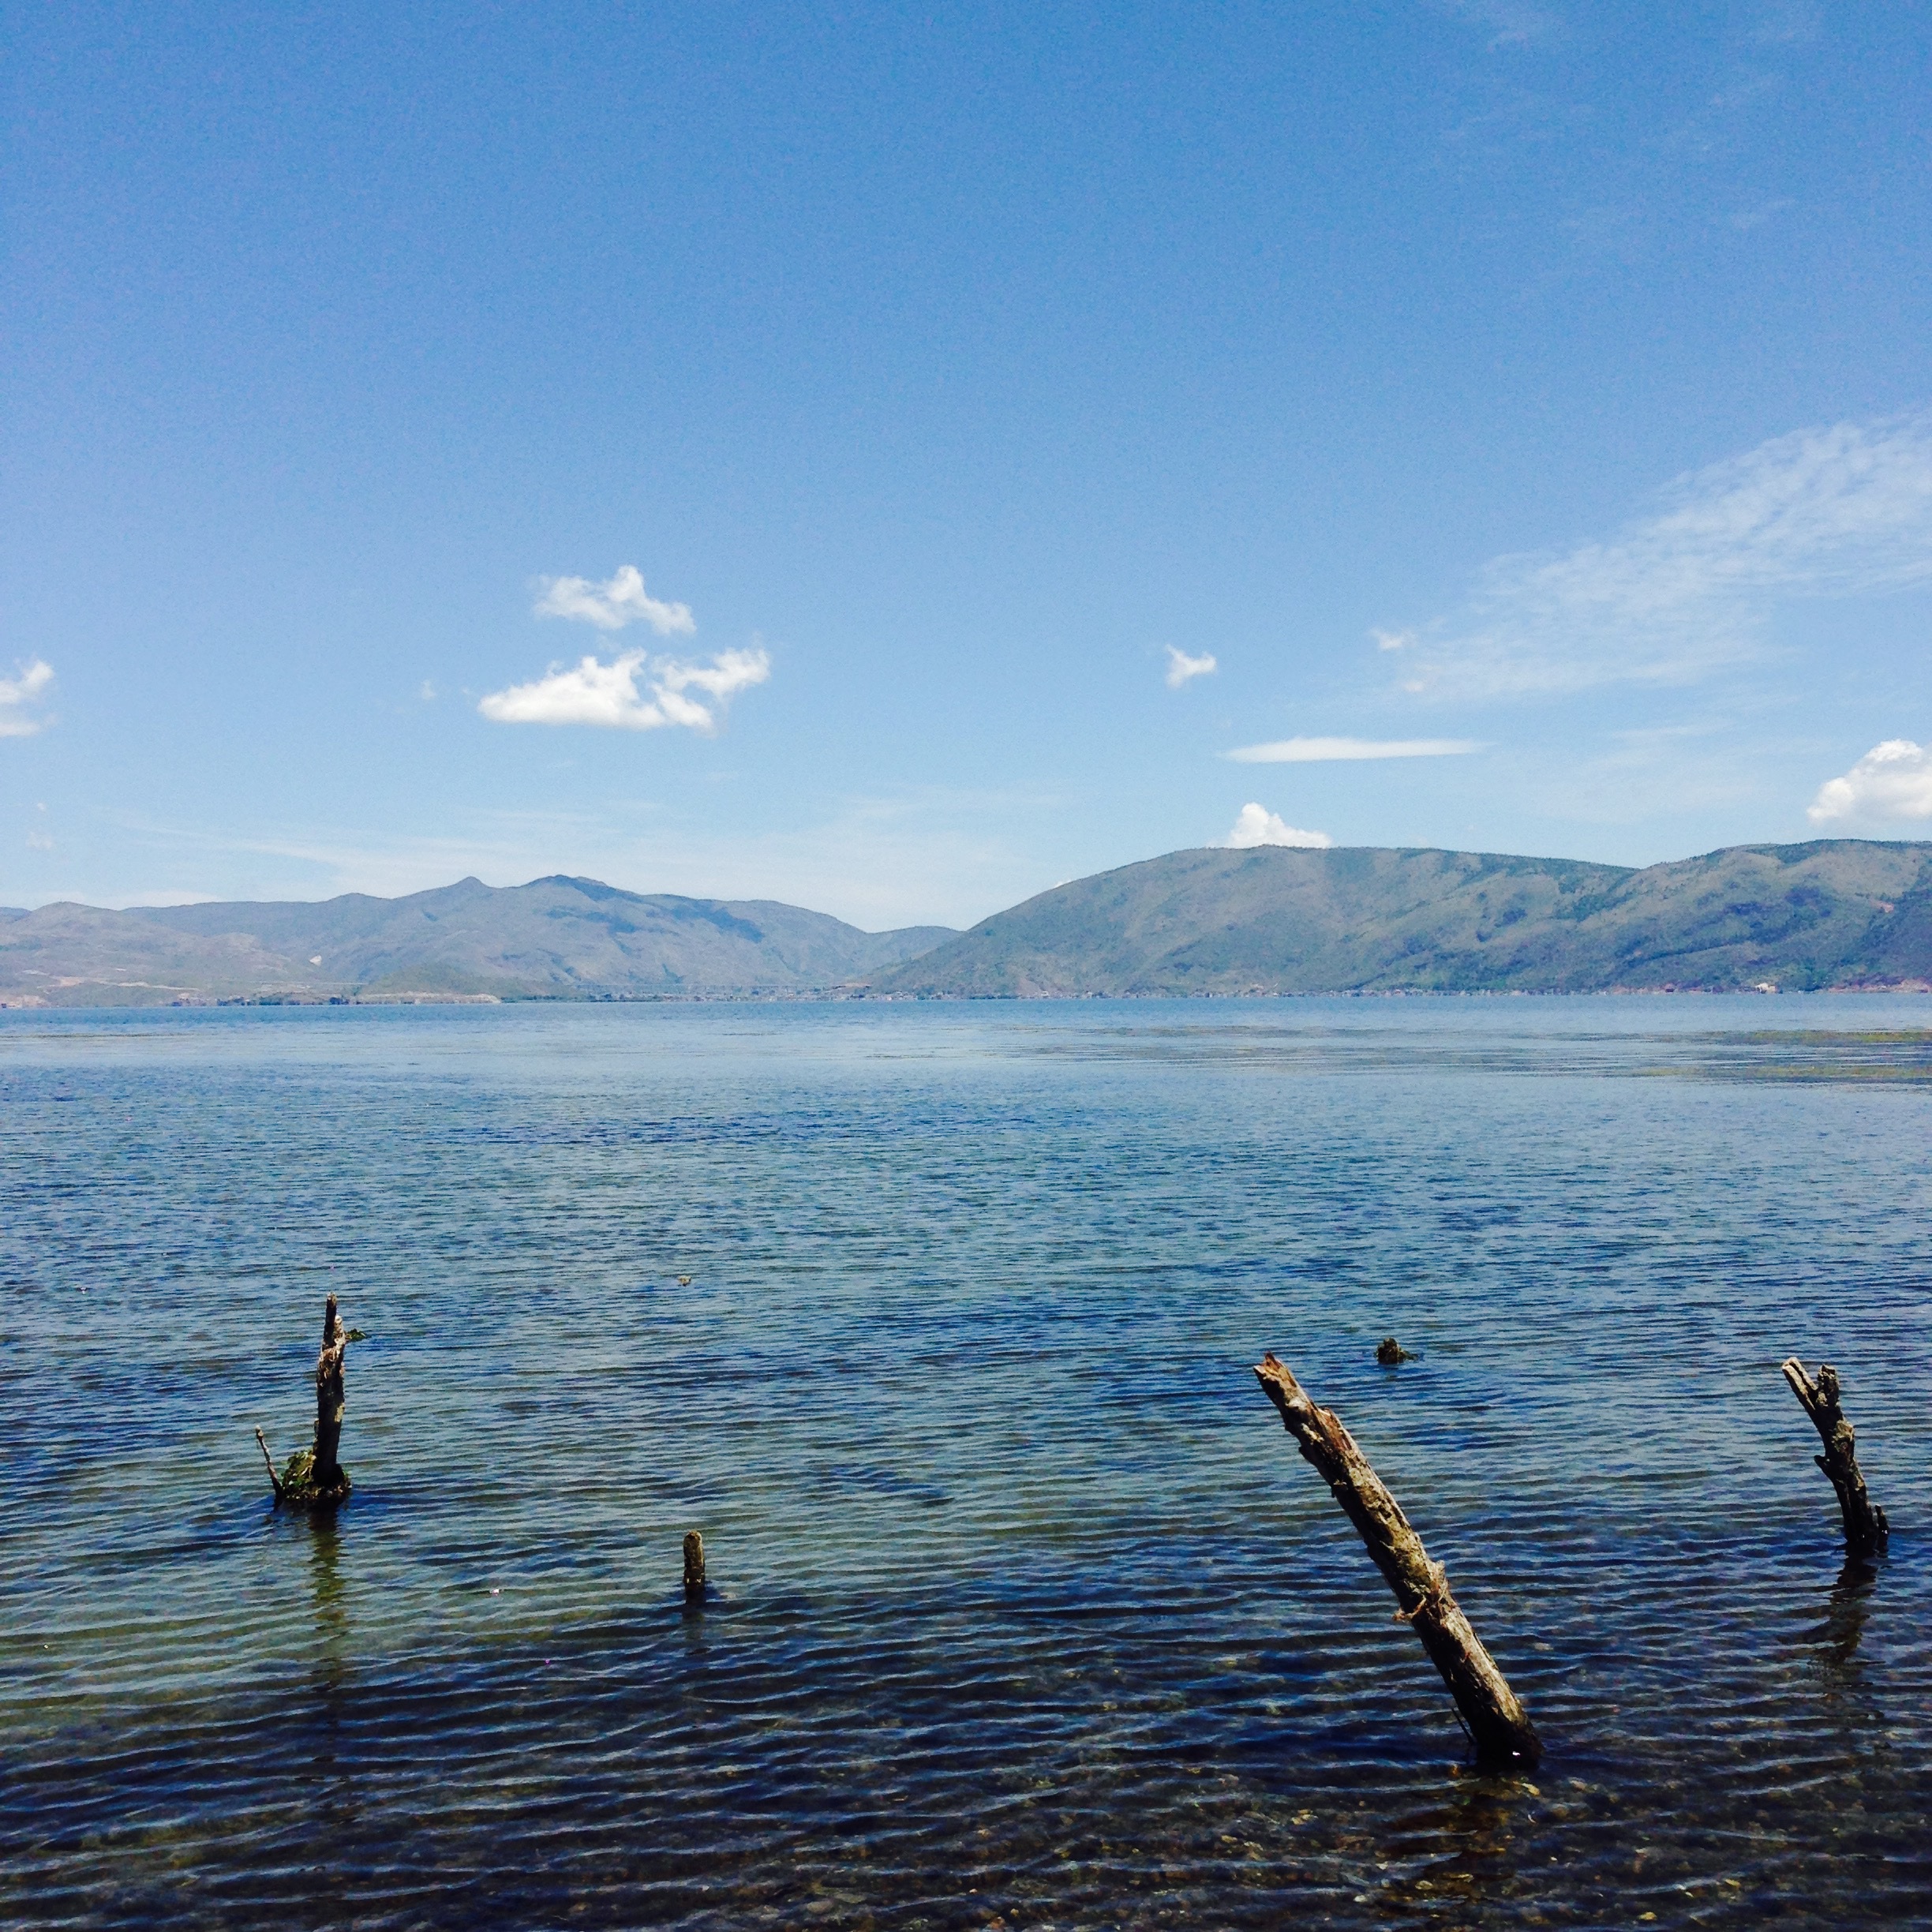
sea, coast, water, ocean, horizon, shore, lake, bay, reservoir, body of water, boating, loch